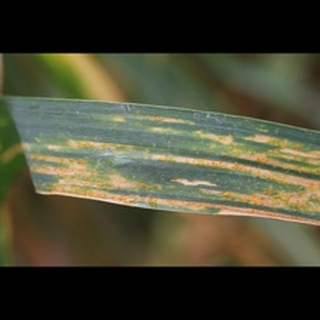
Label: wheat_black_rust